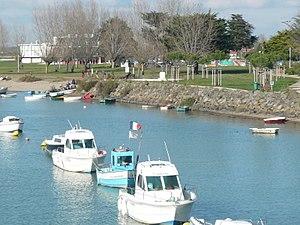
Saint-Gilles-Croix-de-Vie dans le département de la Vendée (France)
Liste des fleuves, rivières et autres cours d'eau qui parcourent en partie ou en totalité le département de la Vendée, en région Pays de la Loire. La liste présente les cours d'eau, généralement de plus de 10 km de longueur sauf exceptions, par ordre alphabétique, par fleuves et bassin versant, par station hydrologique, puis par organisme gestionnaire ou organisme de bassin.